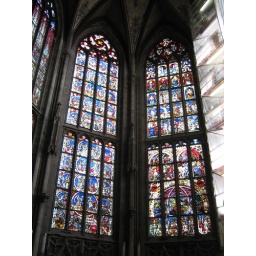
12m of stained glass windows in Bern cathedral.